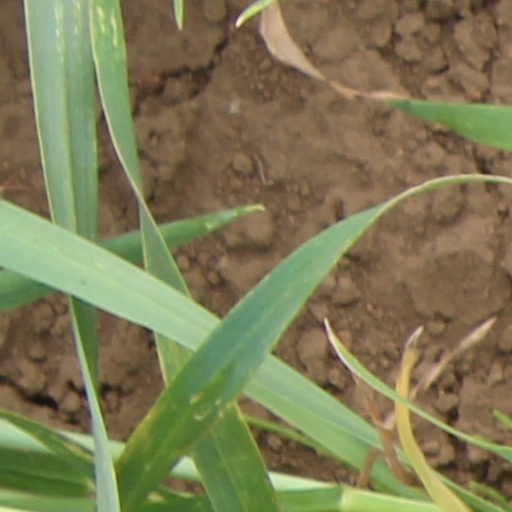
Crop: wheat